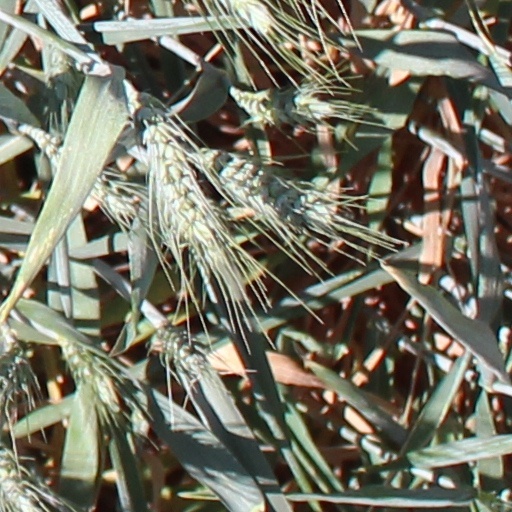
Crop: wheat